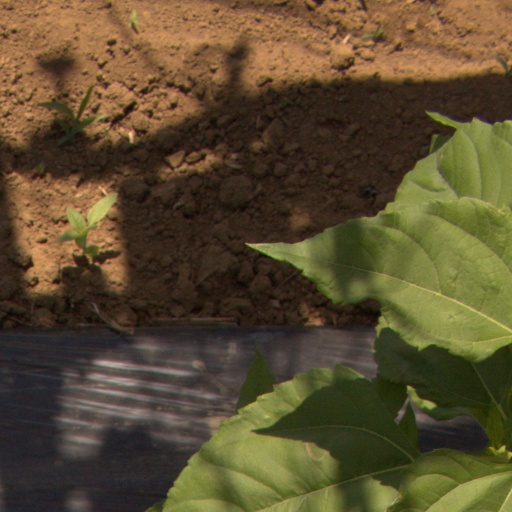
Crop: Jerusalem artichoke